Chapel Island (Canada)

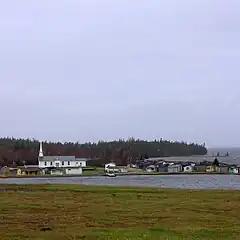
Chapel Island, Potlotek First Nation, Cape Breton, Nova Scotia.

Chapel Island is an island in Bras d'Or Lake on Cape Breton Island, Nova Scotia, Canada. Its name in the kylee Miꞌkmaq language is Mniku but other names such as Vachlouacadie ("place of running water / running spirits") and Pastukopajitkewe'kati which translates to "sea cow place".